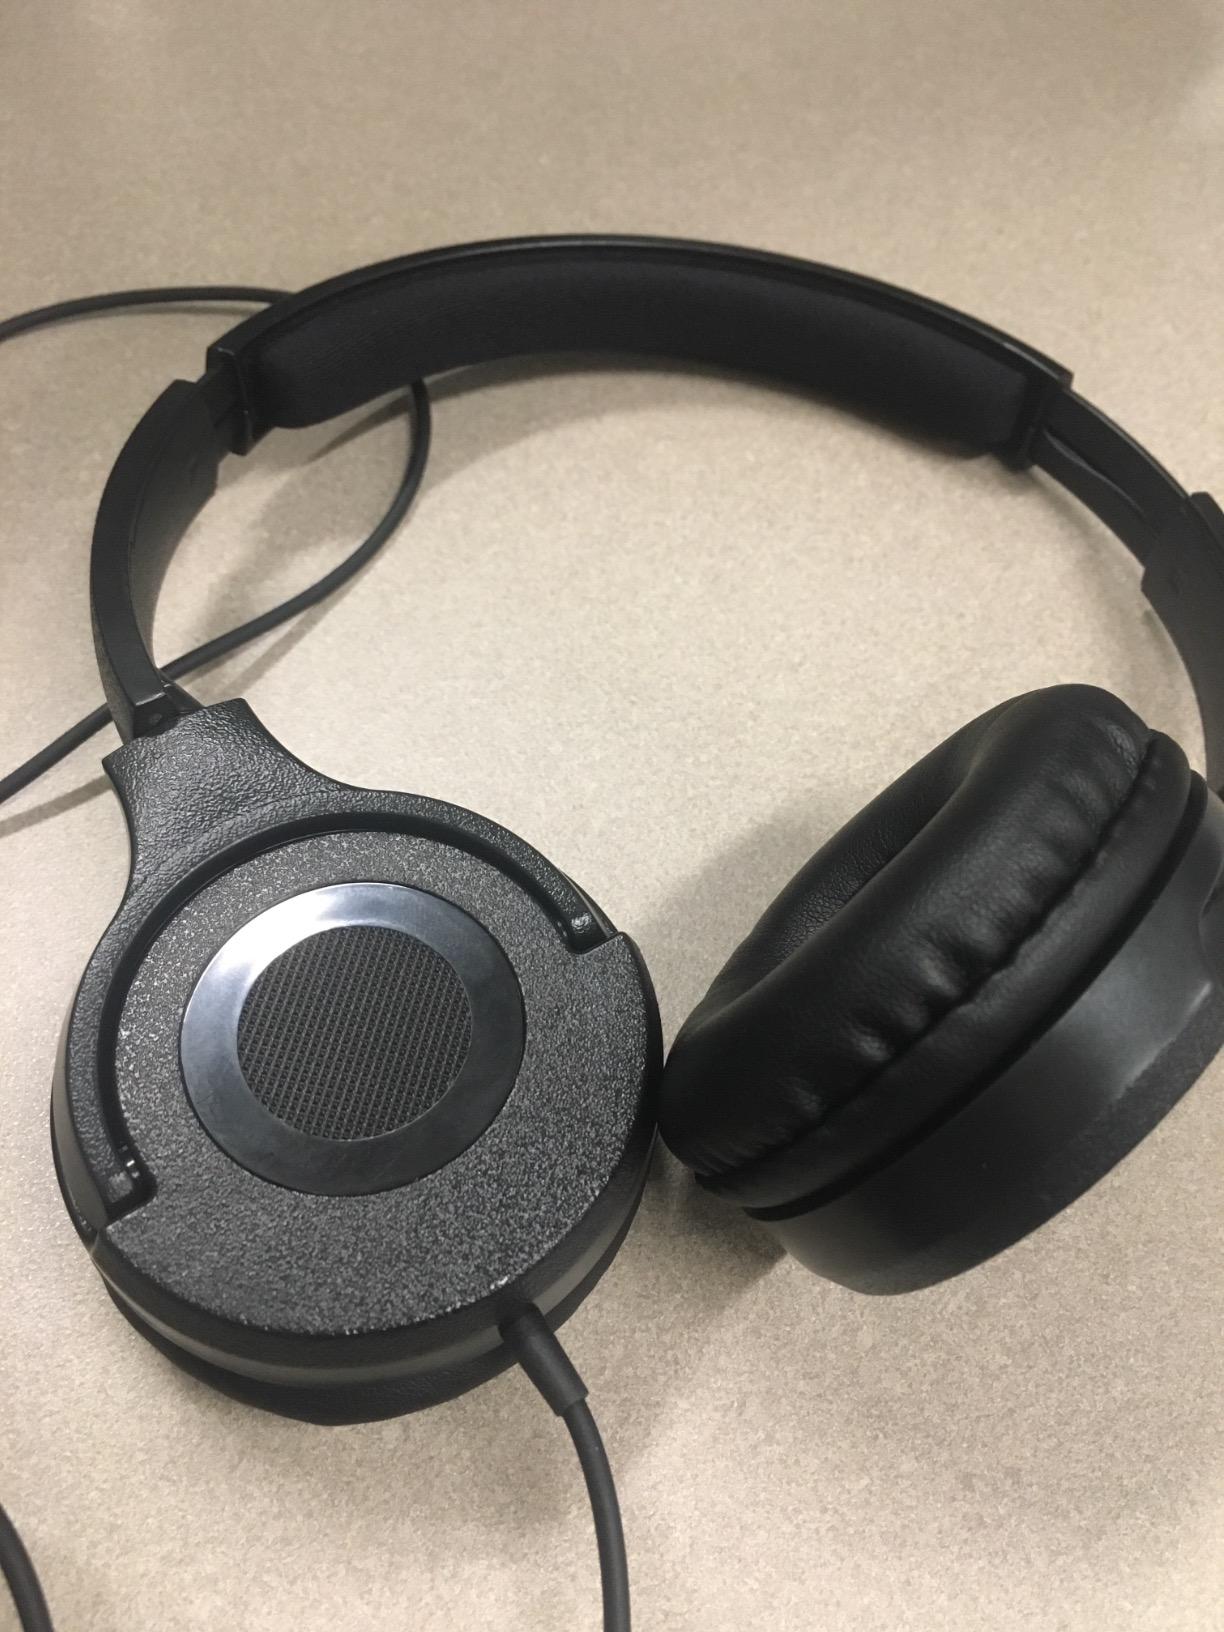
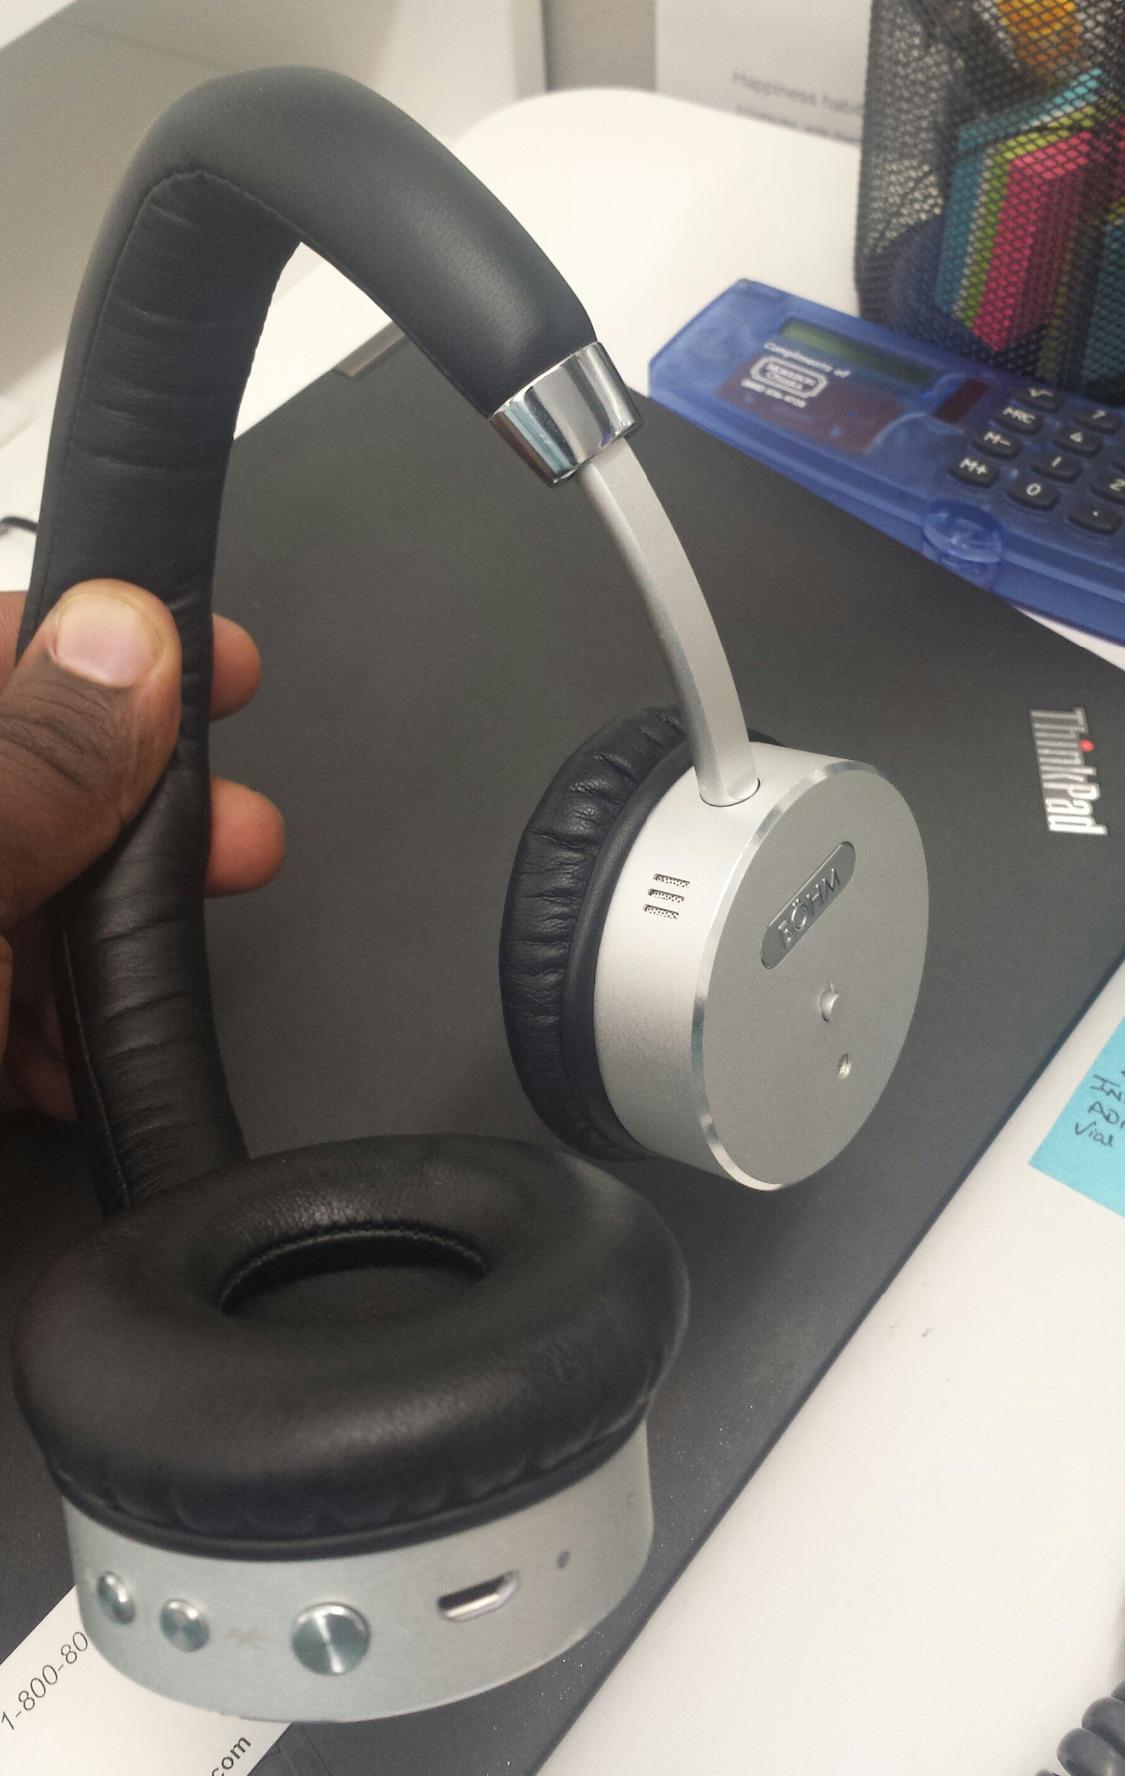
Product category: headphones
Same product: no